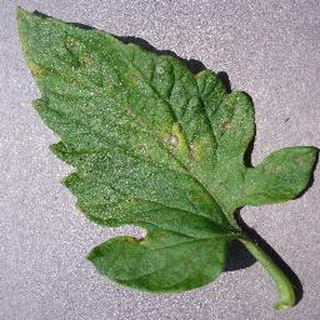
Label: tomato_septoria_leaf_spot